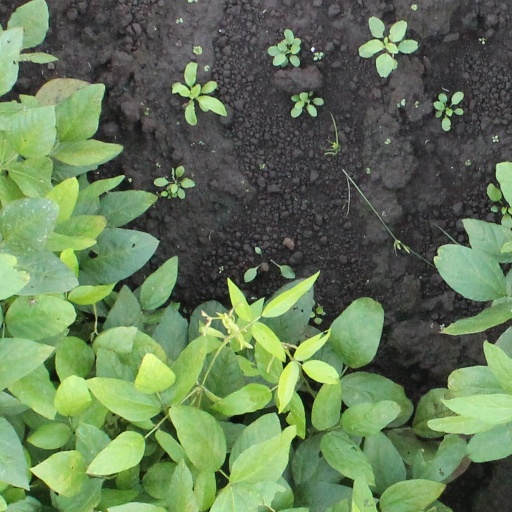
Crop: soybean